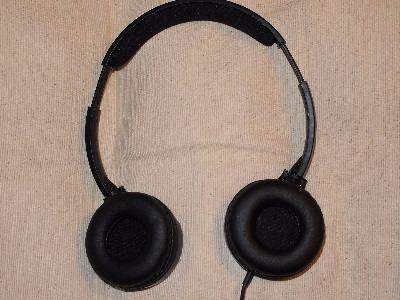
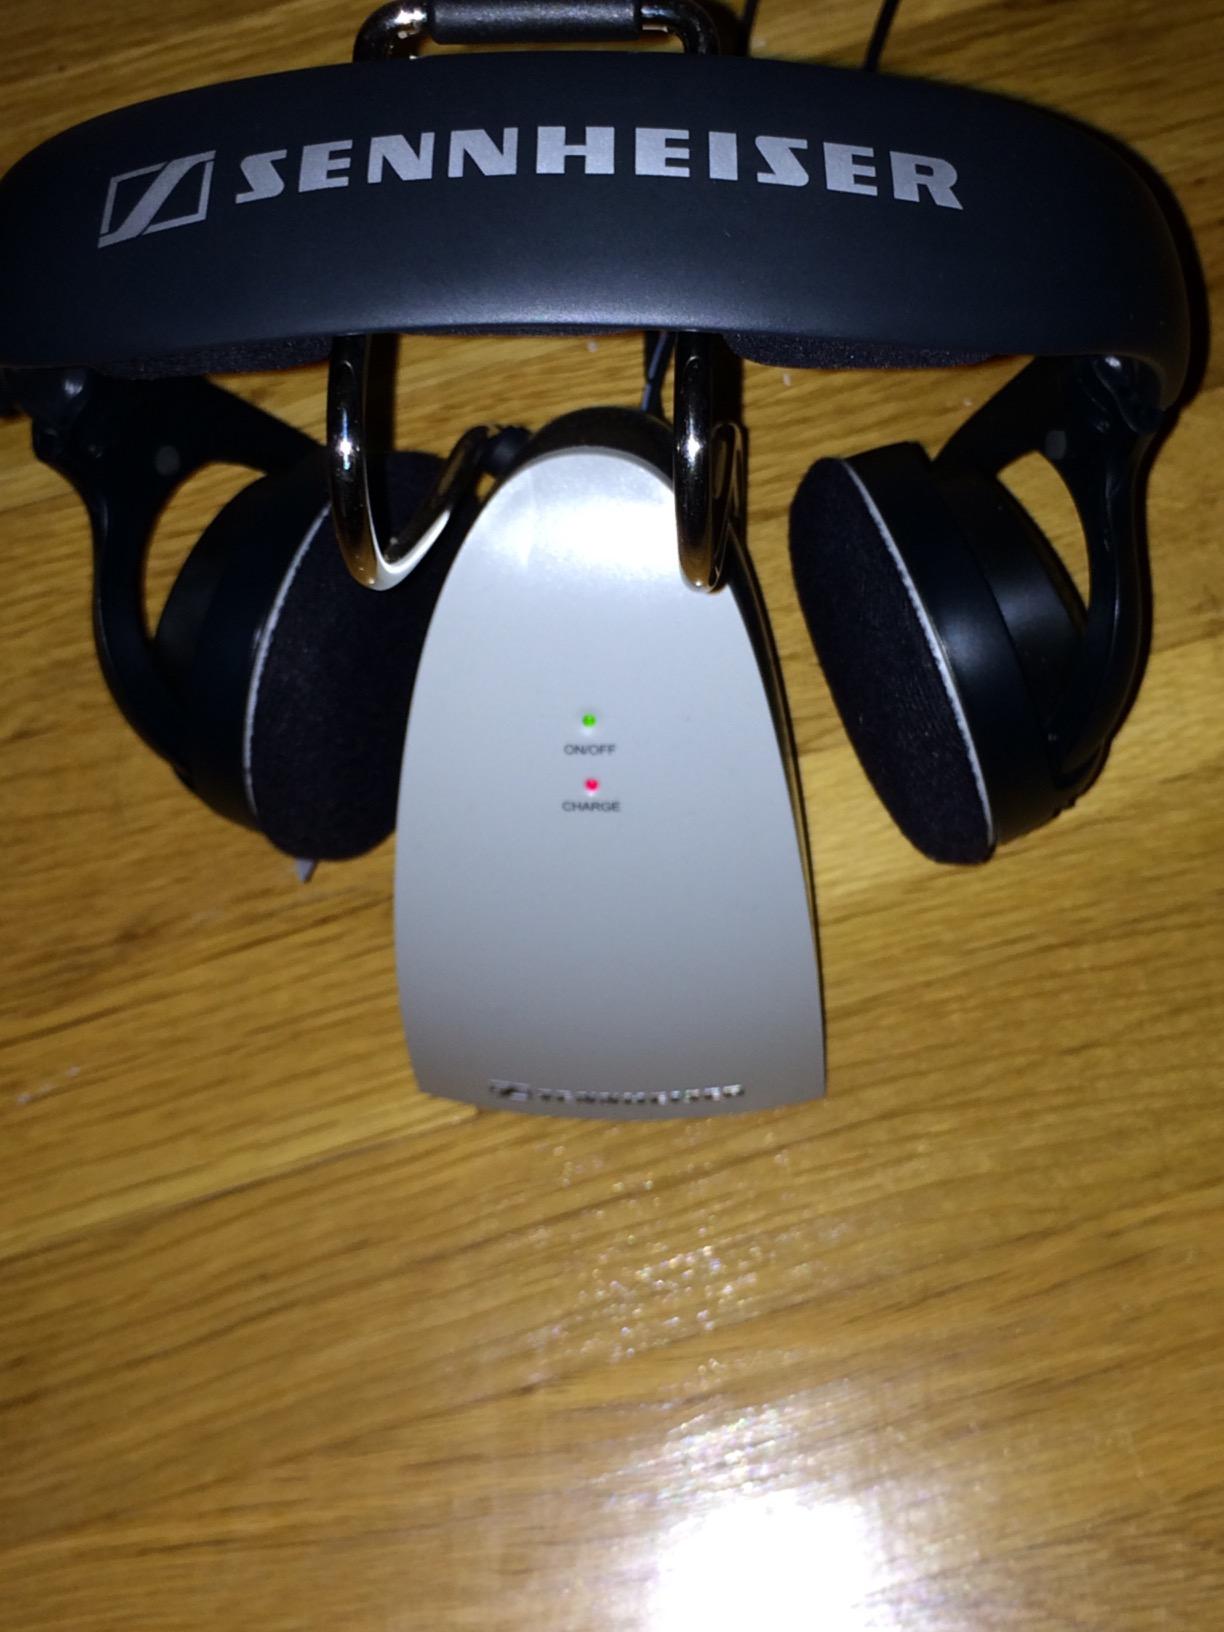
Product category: headphones
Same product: no